Chris Christie

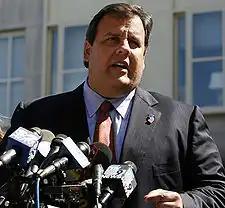
Christie speaking to reporters in Hoboken regarding the indictments against former Newark mayor Sharpe James in July 2007

In 2007, Christie prosecuted the planners of the averted 2007 Fort Dix attack plot, which he has frequently mentioned as a career highlight.